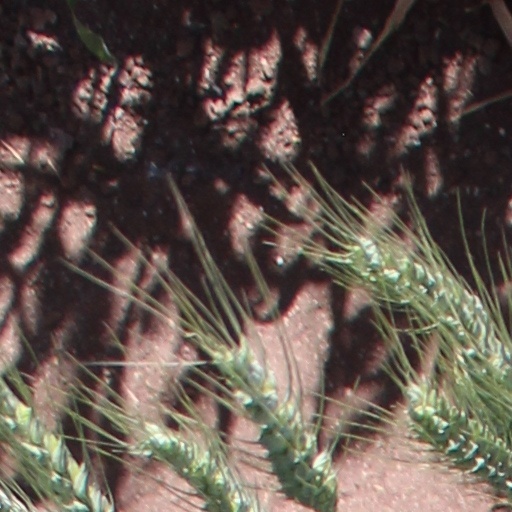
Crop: wheat